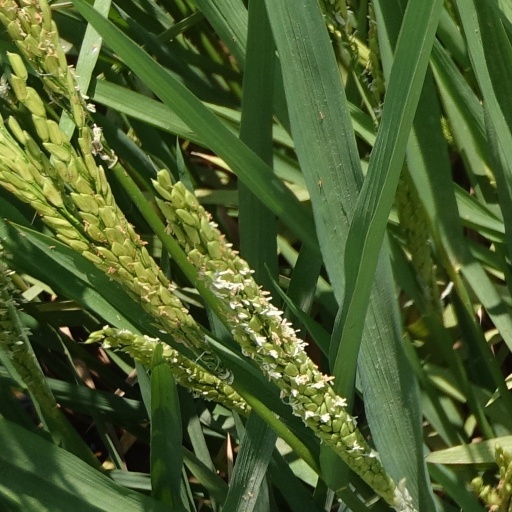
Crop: rice